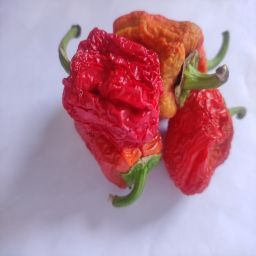
Crop: Bell Pepper
Quality: Dried